Attiswil

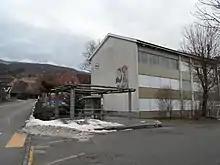
New school building in Attiswil

In Attiswil about 62.7% of the population have completed non-mandatory upper secondary education, and 14.7% have completed additional higher education (either university or a "Fachhochschule"). Of the 120 who had completed some form of tertiary schooling listed in the census, 75.8% were Swiss men, 15.0% were Swiss women, 4.2% were non-Swiss men and 5.0% were non-Swiss women.